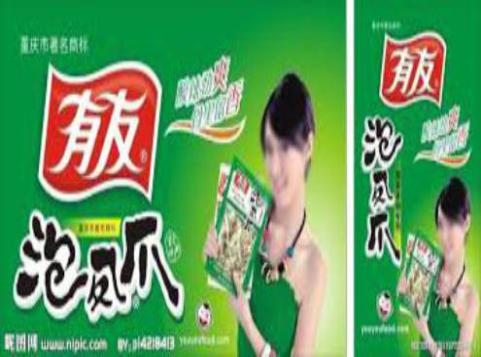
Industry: Food